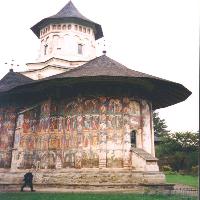
Weather: cloudy or overcast